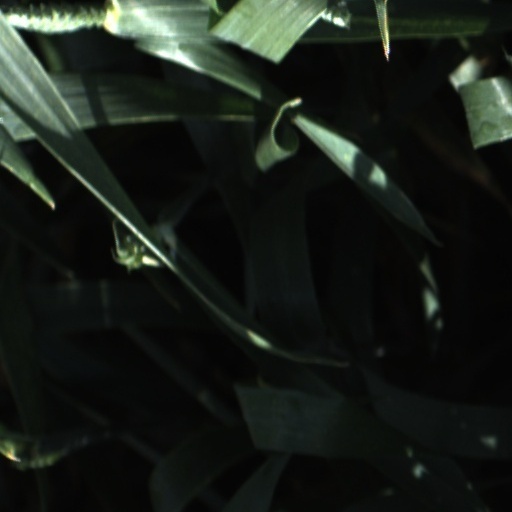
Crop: wheat